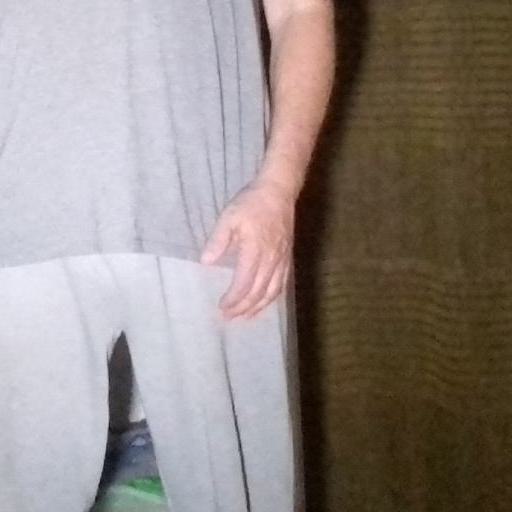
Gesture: no_gesture